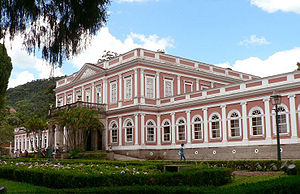
Petrópolis
Petrópolis, også kendt som Den Kejserlige By, er en by i delstaten Rio de Janeiro i Brasilien omkring 65 km fra Rio de Janeiro. Byen har 298.142 indbyggere.